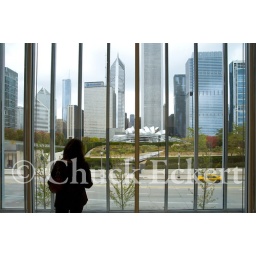
Woman standing by window view of Chicago Skyline from the new Modern Wing at the Art Institute of Chicago.